Malha Mall

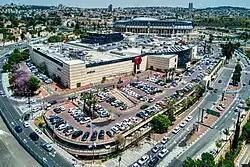

Malha Mall ("Kanyon Malha"), sometimes spelled Malcha Mall, also known as Jerusalem Mall ("Kanyon Yerushalayim"), is an indoor shopping mall in the southwestern neighbourhood of Malha, Jerusalem.